Sèvres – Cité de la céramique

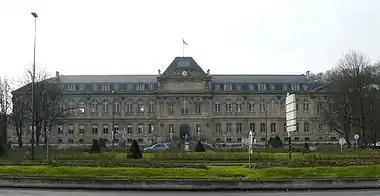
Sèvres – Cité de la céramique, France

Sèvres – Cité de la céramique (Sèvres City of Ceramics) is a French national ceramics museum located at the Place de la Manufacture, Sèvres, Hauts-de-Seine, a suburb of Paris, France. It was created in January 2010, from the merger of the Musée national de Céramique-Sèvres and the Manufacture nationale de Sèvres. The museum is open daily except Tuesday; an admission fee is charged. Access to the museum by public transportation is available from Tramway d'Île-de-France ("Trans Val-de-Seine") station Musée de Sèvres on Tramway T2, and by Paris Métro station Pont de Sèvres on Line 9.